Schwabacher

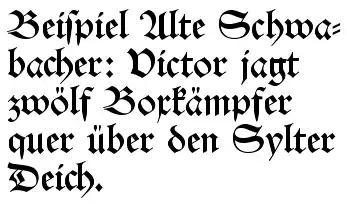
Alte Schwabacher

The German sentence in this sample reads: " [Example of Old Schwabacher]: ". This is a nonsense sentence meaning "Victor chases twelve boxers across the dike of Sylt", but contains all 26 letters of the alphabet plus the German umlauts and is thus an example of a pangram. The fourth letter of is a long s.